Agnes Zawadzki

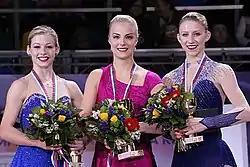
Zawadzki at the 2012 Rostelecom Cup podium.

Following her retirement from competitive figure skating, Zawadzki became a figure skating coach. She coached skaters in Luxembourg from 2020 to 2023 before relocating to Stavanger, Norway. Her students include two-time Norwegian national champion, Mia Risa Gomez.